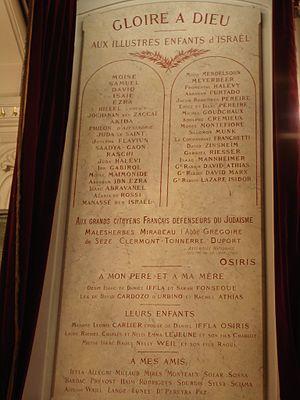
La synagogue Buffault, située 28 rue Buffault dans le 9ᵉ arrondissement de Paris, a été construite par des Juifs séfarades en conflit avec la communauté ashkénaze qui venait de construire la synagogue de la rue de la Victoire, devenue par la suite la Grande synagogue de Paris.